Hazel Ying Lee

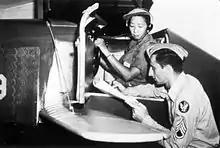
Hazel Ying Lee reviews her performance after a session in a Link trainer

After the Japanese attack on Pearl Harbor, America was drawn into World War II. As the war claimed the time and lives of American pilots, it became clear that there were not enough male pilots to sustain the war effort at home. With the ambivalent support of United States Army Air Force Commander Henry "Hap" Arnold, the Women Airforce Service Pilots or "WASP," was created in 1943, under the command of famed aviator Jacqueline Cochran.